Describe the emotion expressed in this image:  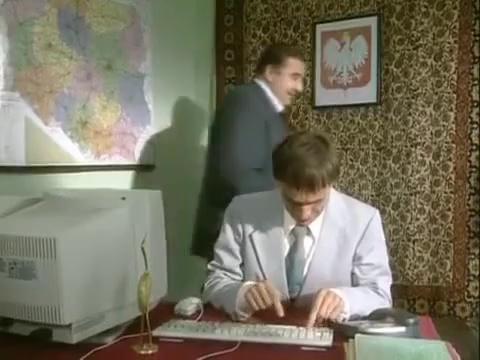
This person displays Suffering, valence and arousal with low intensity.